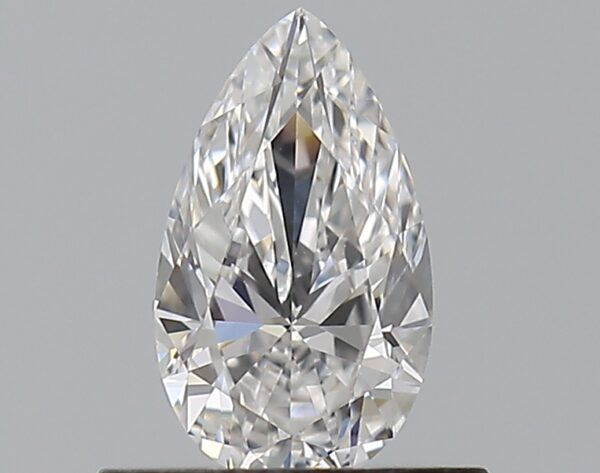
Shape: pear
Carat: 0.5
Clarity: VVS2
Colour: E
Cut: EX
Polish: EX
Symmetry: VG
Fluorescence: M
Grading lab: GIA
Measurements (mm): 7.25 x 4.22 x 2.62